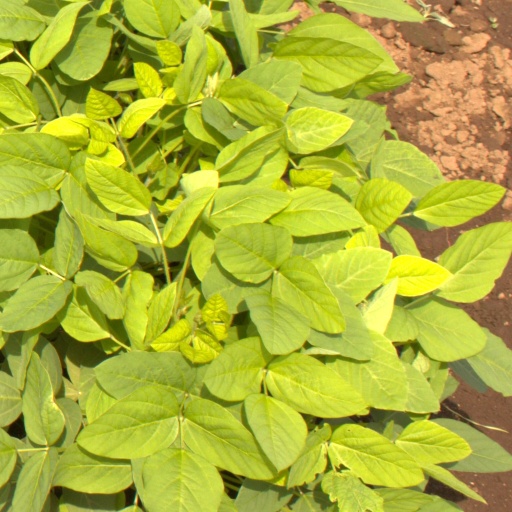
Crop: soybean